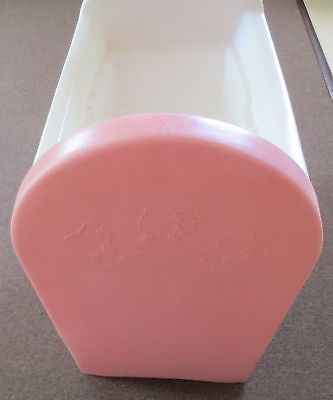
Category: table